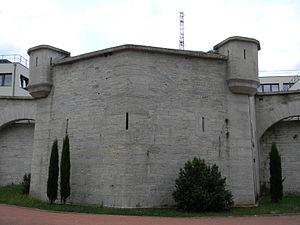
Bastion du fort Montluc à Lyon
Le fort Montluc est un ouvrage situé 5, rue du Général Mouton Duvernet, dans le 3ᵉ arrondissement de Lyon. D'abord construit en tant que fort de la première ceinture de Lyon en 1831, il est aujourd'hui occupé par le 2ᵉ hôtel de police de l'agglomération lyonnaise.